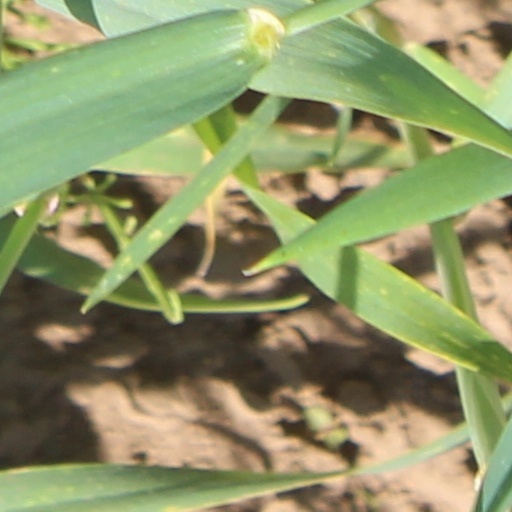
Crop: wheat